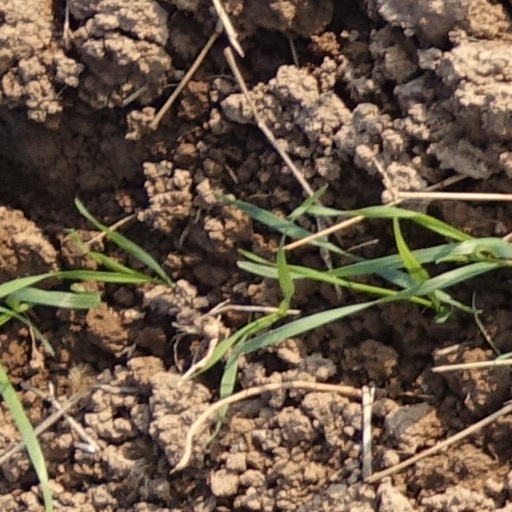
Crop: wheat